Daisy Hill Farm House

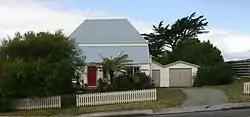
street view (rear of house)

Daisy Hill Farm House is a historic building in Johnsonville, Wellington, New Zealand.